BBC News presentation

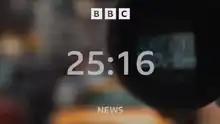
Part of the countdown used since 3 April 2023.

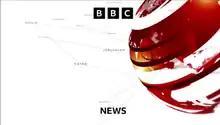
Title card used since 3 April 2023.

The presentation was refreshed in April 2023 when BBC World News merged with domestic BBC News channel to form a single entity known as BBC News. The countdown sequence was largely updated to accommodate the chief presenters of the merged BBC News. The formatting of the countdown follows the new design language introduced by the BBC in October 2021, this design language includes the BBC logo at the top and "News" at the bottom, the title sequences have also been tweaked to follow the new design language. Another notable change is that as the channel now simulcasts most of its bulletins with its international counterpart, most of the top-of-the-hour bulletins come from Studio C, with Studio E serving as a backup. The titles sequence no longer includes the trundle shot regardless of the studio. In case of UK-specific breaking news, the channel opts out after a report has finished being played and the breaking news coverage comes from green-screened Studio A.